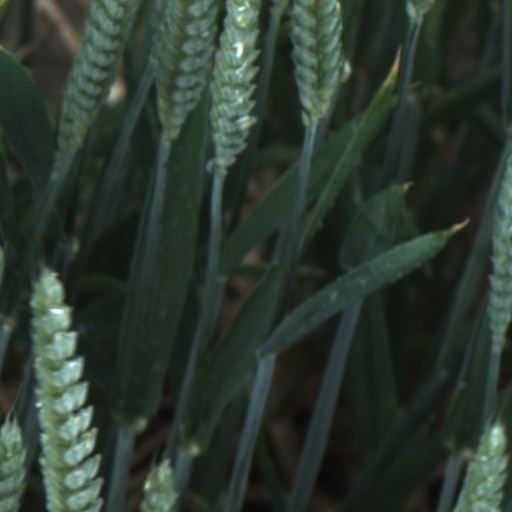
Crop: wheat